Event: Nepal Earthquake
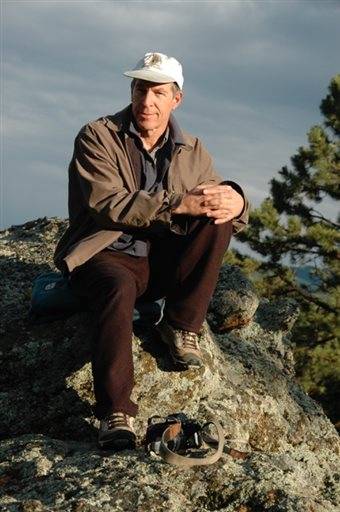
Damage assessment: no_damage